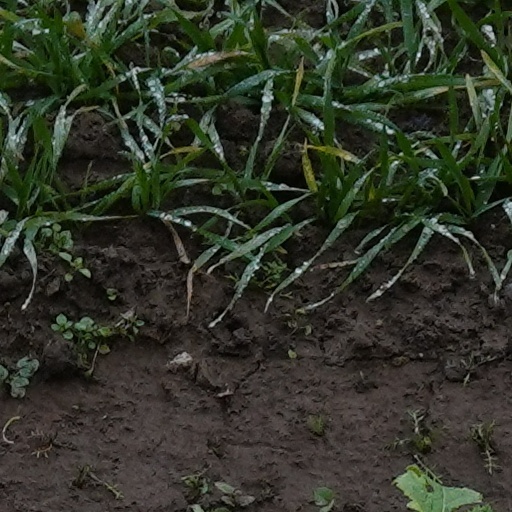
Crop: wheat